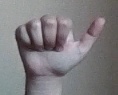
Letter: dhad